Adabana (manga)

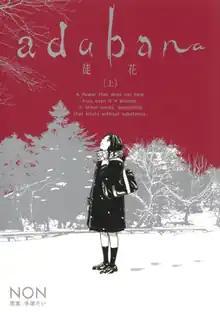
Cover of the first volume

is a Japanese manga series written and illustrated by . It was serialized in Shueisha's manga magazine "Grand Jump" from March 2020 to June 2021, with its chapters collected in three volumes.